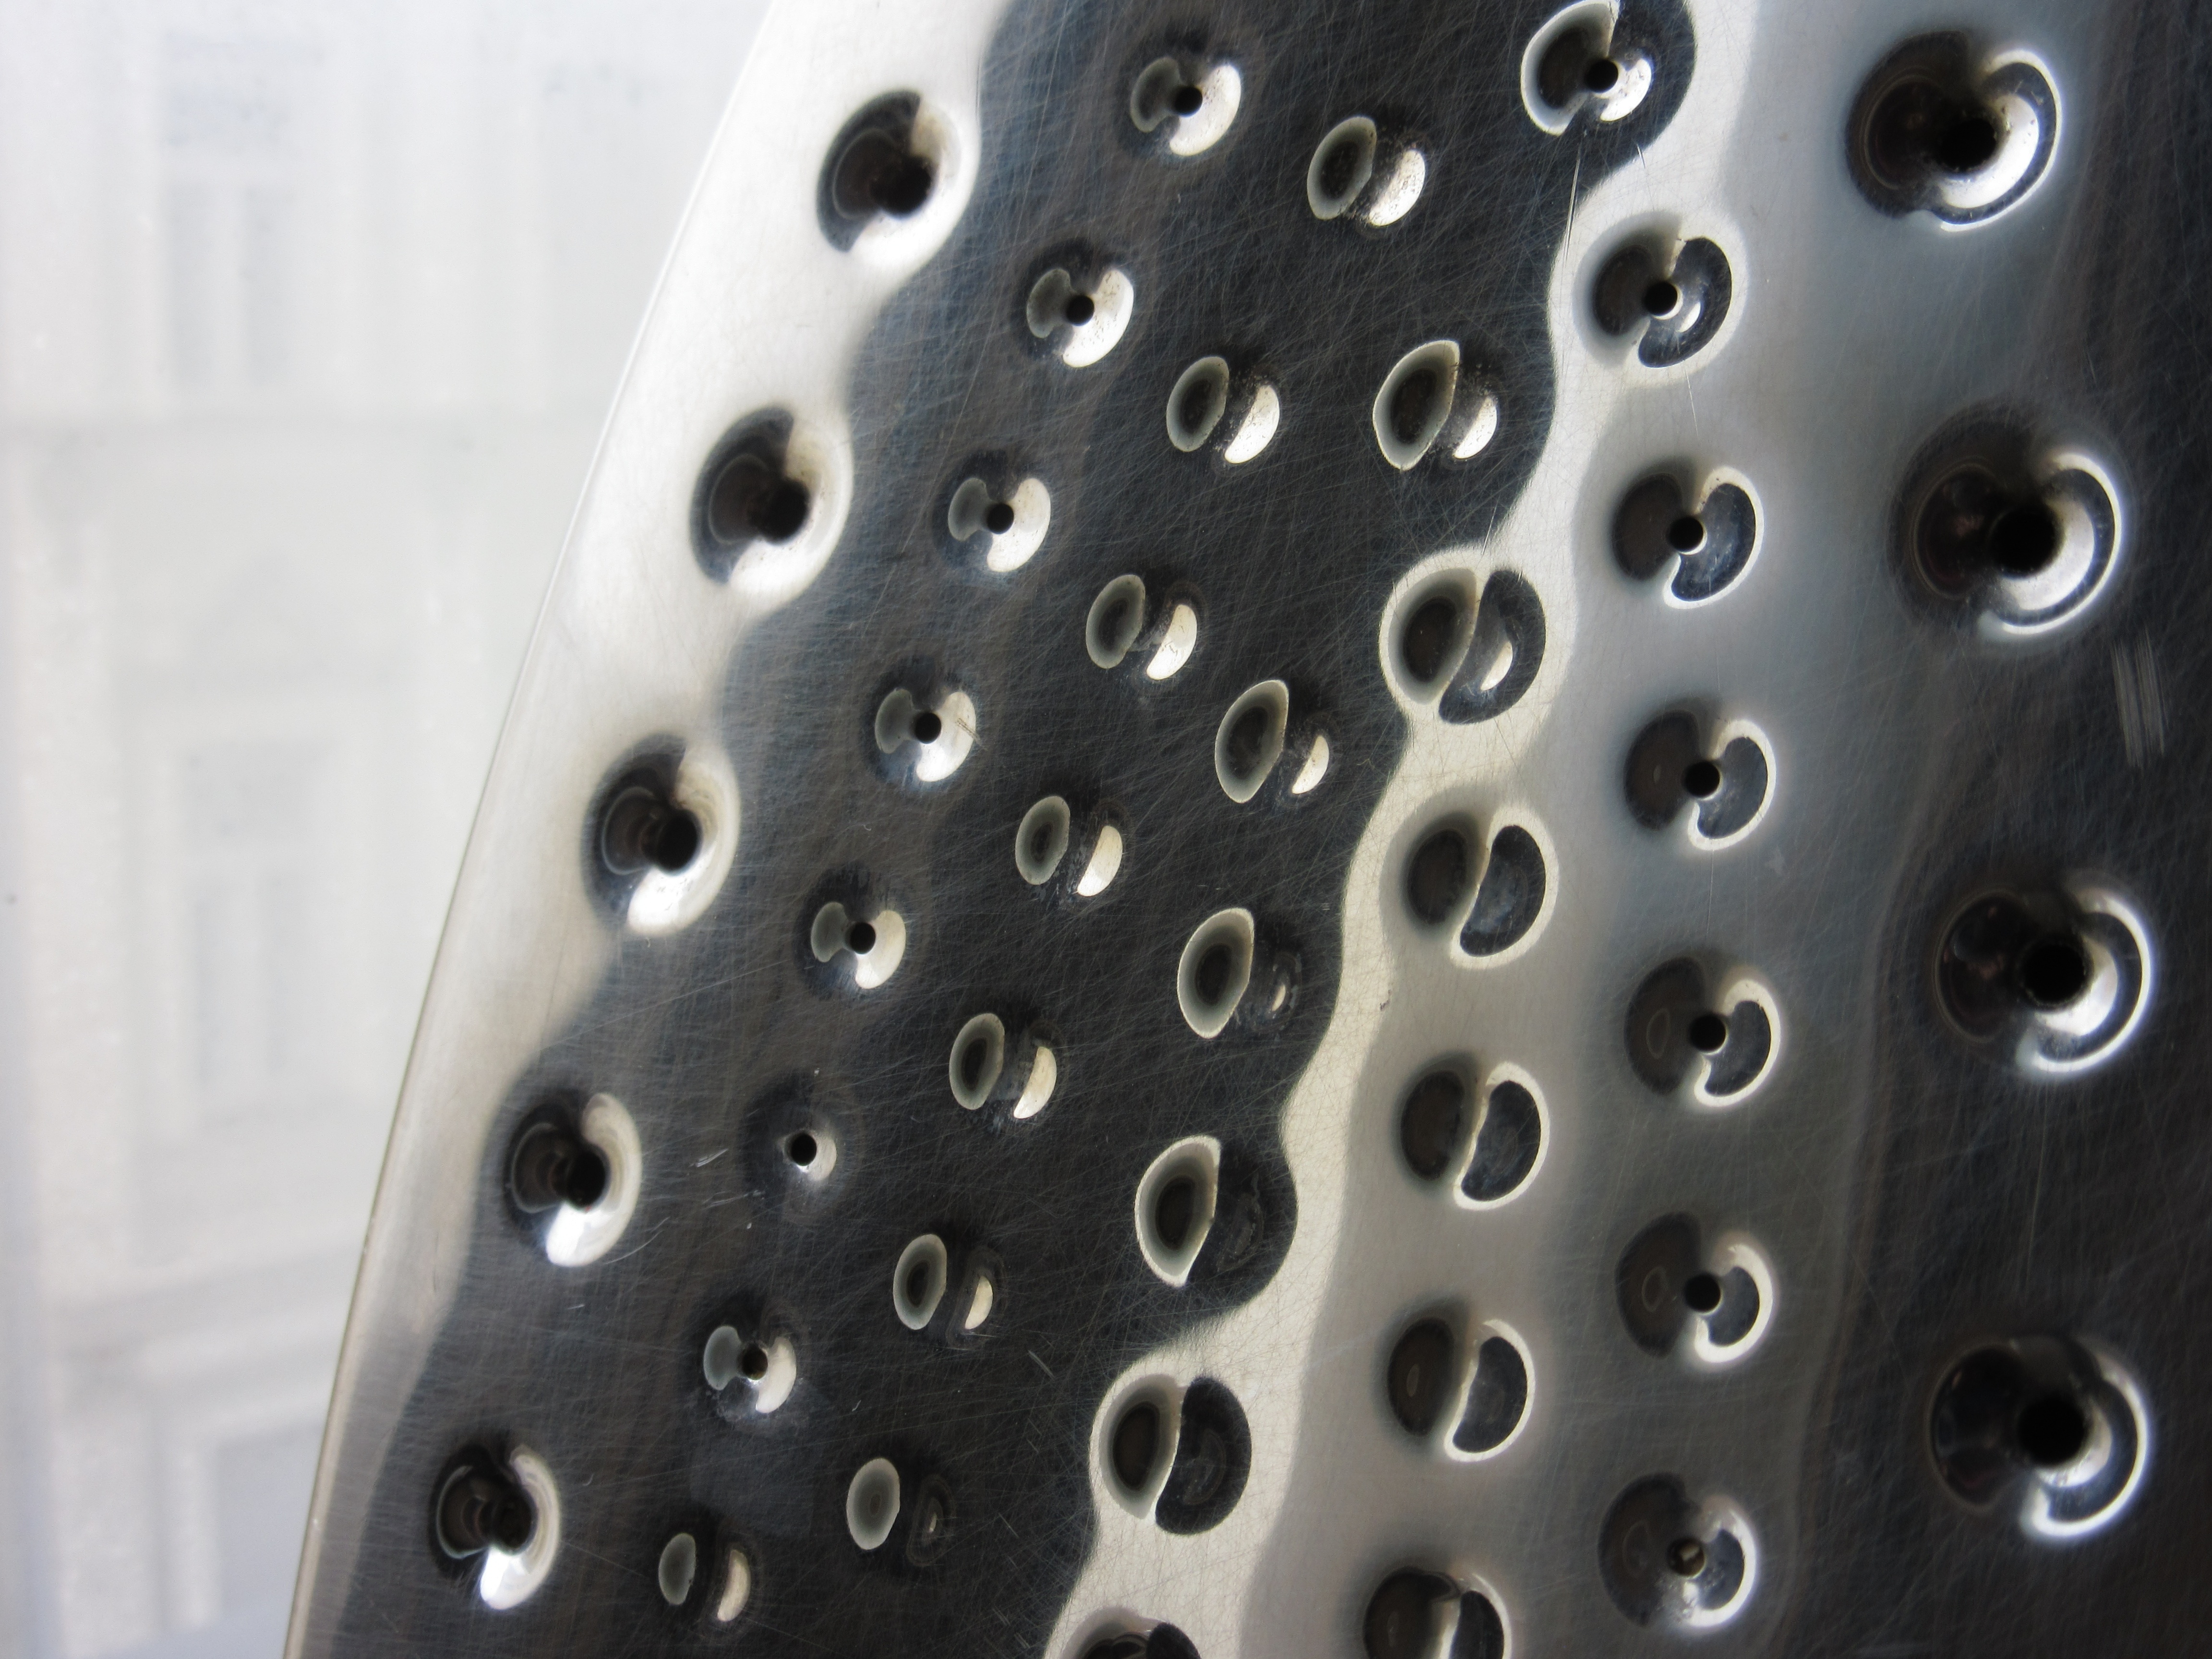
abstract, pattern, metal, close, close up, polka dot, background, design, reflections, iron, shiny, macro photography